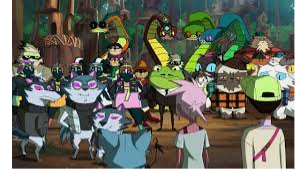
Portrait style: Cartoon Portrait